Ēriks Rags

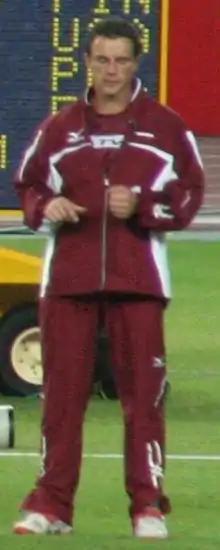
Ēriks Rags in Osaka 2007.

Ēriks Rags (born 1 June 1975) is a Latvian javelin thrower. His personal best throw is 86.47 metres, achieved in July 2001 in London. He has competed at three Summer Olympics between 2000 and 2008. He was born in Ventspils.